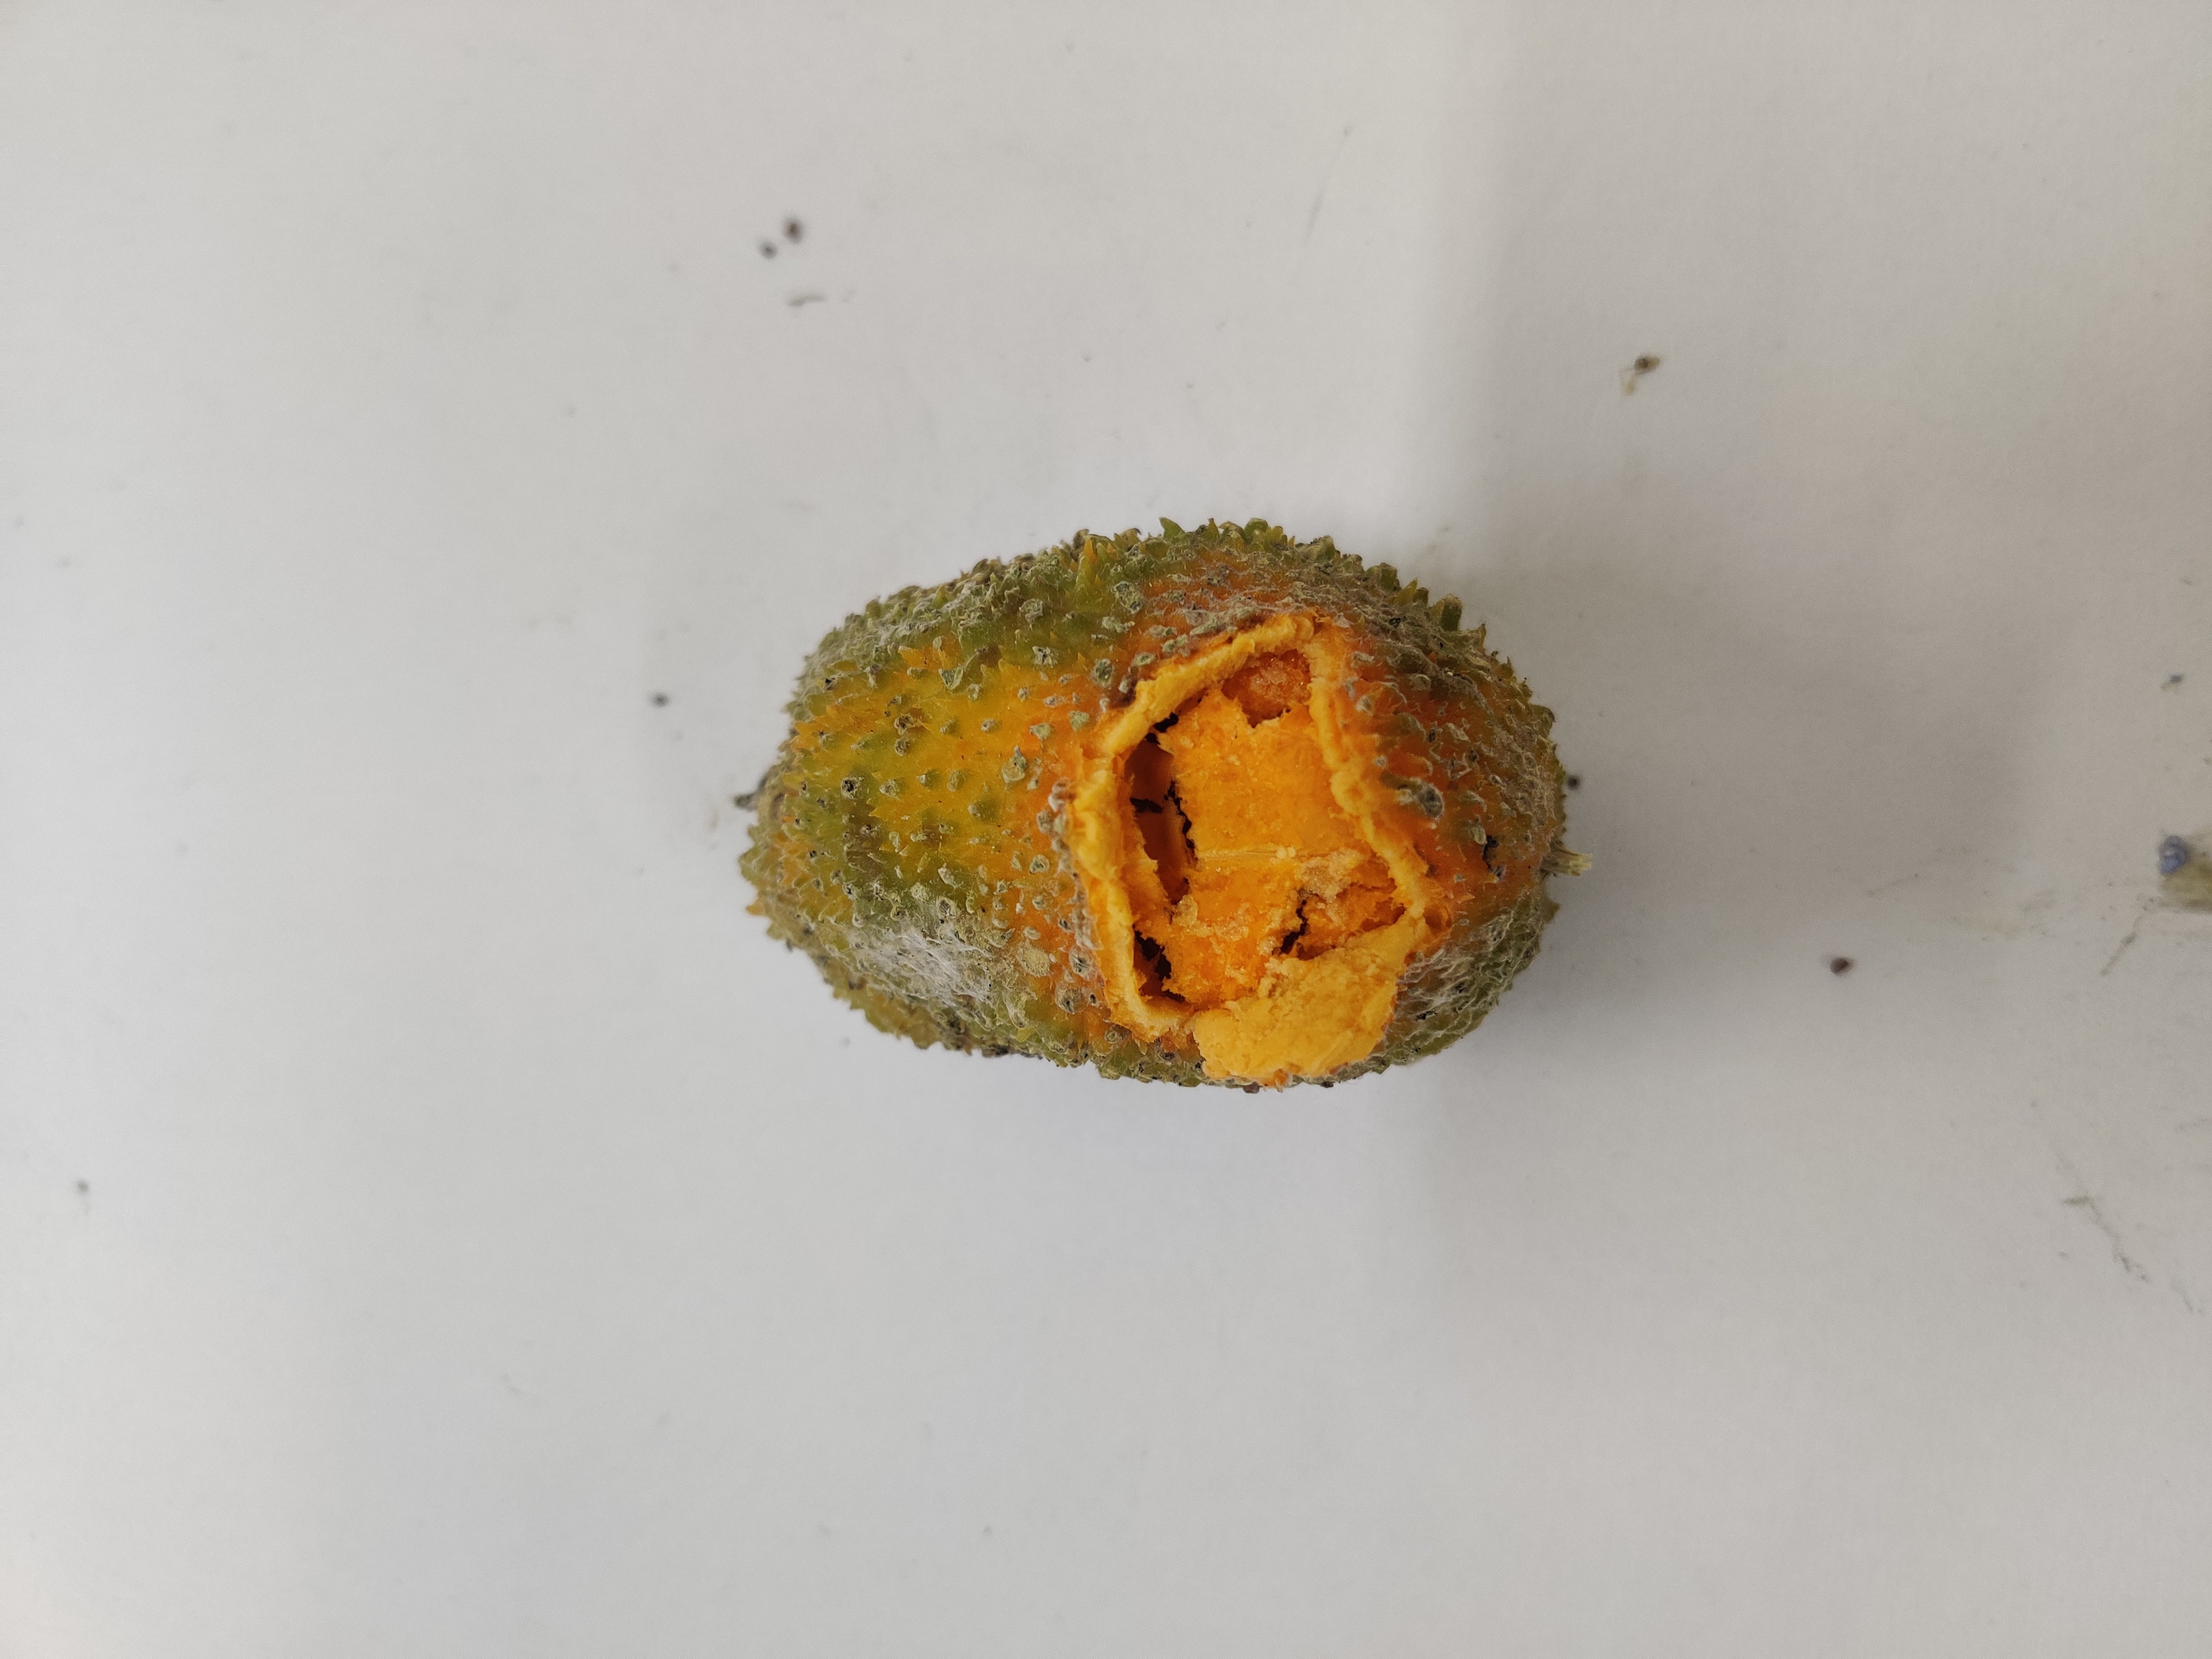
Crop: Spiny Gourd
Condition: Damaged